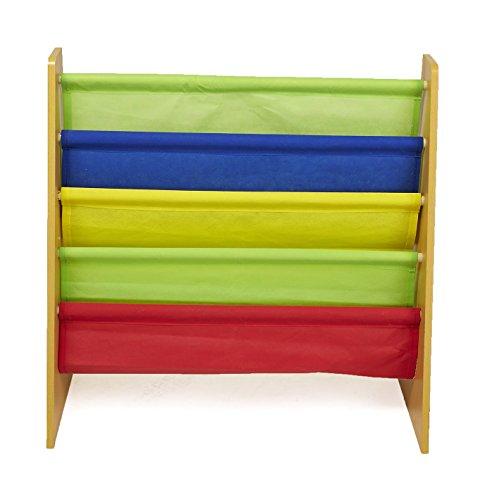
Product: Mind Reader KBORG4-BRN Kids Book Rack Storage BookShelf, Brown
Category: Home & Kitchen | Furniture | Kids' Furniture | Bookcases, Cabinets & Shelves
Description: Easy book access for children ages 3 and up.
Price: $15.38
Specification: ProductDimensions:10.8x24.8x23.5inches|ItemWeight:7.2pounds|ShippingWeight:7.2pounds(Viewshippingratesandpolicies)|Manufacturer:EMSMindReaderLLC|ASIN:B076QM7S5K|Itemmodelnumber:KBORG4-BRN